Turów Zgorzelec

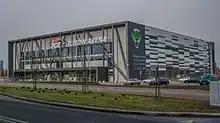
Turów Arena, home venue of the team

Turów Zgorzelec played its domestic Polish League home games at the 1,500 seat capacity Centrum Sportowe. For European cup games, which require arenas with larger seating capacities, like the Eurocup (3,000 seating minimum requirement) and the Euroleague (5,000 seating minimum requirement), the club could play its home games at either the 6,080 seat CRS Hala Zielona Góra or the 9,000 seat Tipsport Arena.